Chiara (film)

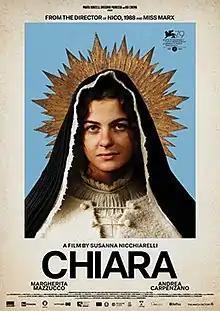
Italian theatrical release poster

Chiara is a 2022 biographical historical drama film written and directed by Susanna Nicchiarelli. It follows the life of Saint Clare of Assisi, played by Margherita Mazzucco.